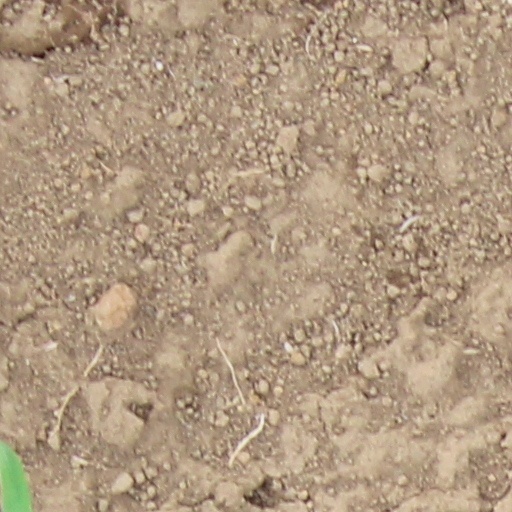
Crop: wheat